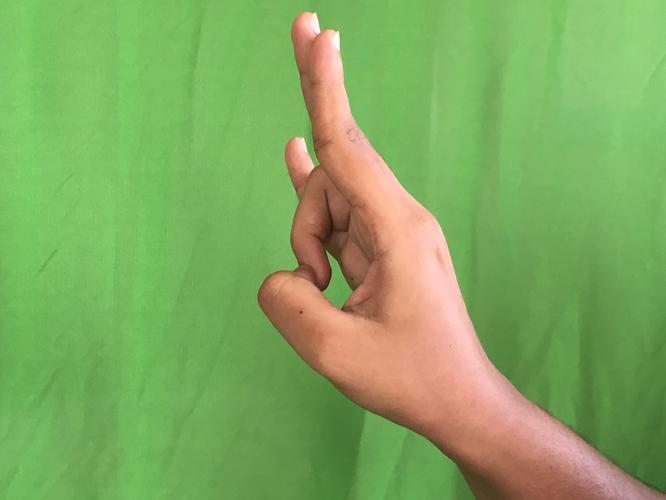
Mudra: Mayura
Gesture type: single_hand